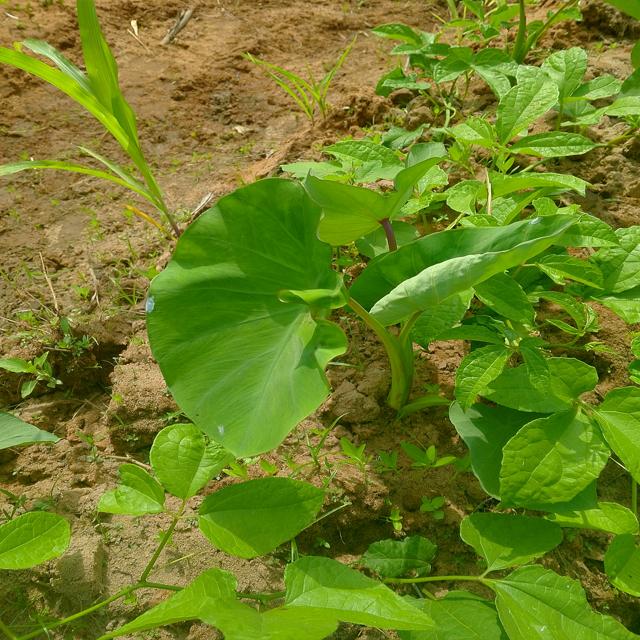
Label: Early_Blight